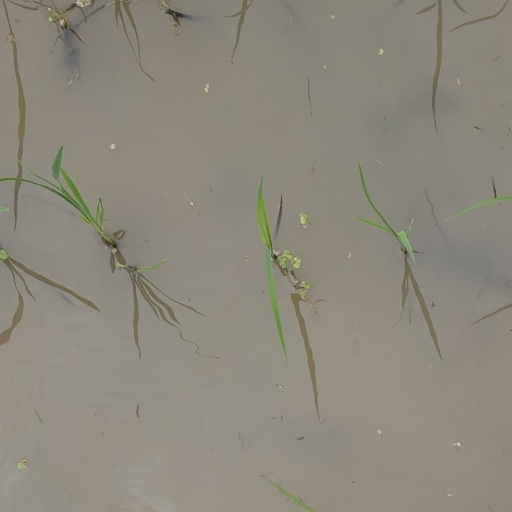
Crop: rice